Oasis Airlines

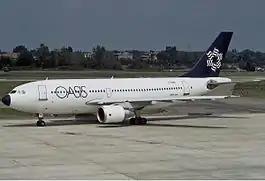
Oasis Airlines Airbus A310-200

Oasis Airlines was a charter airline based in Spain.